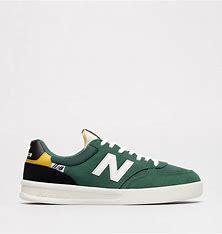
Brand: New
Model: Balance New Balance 300